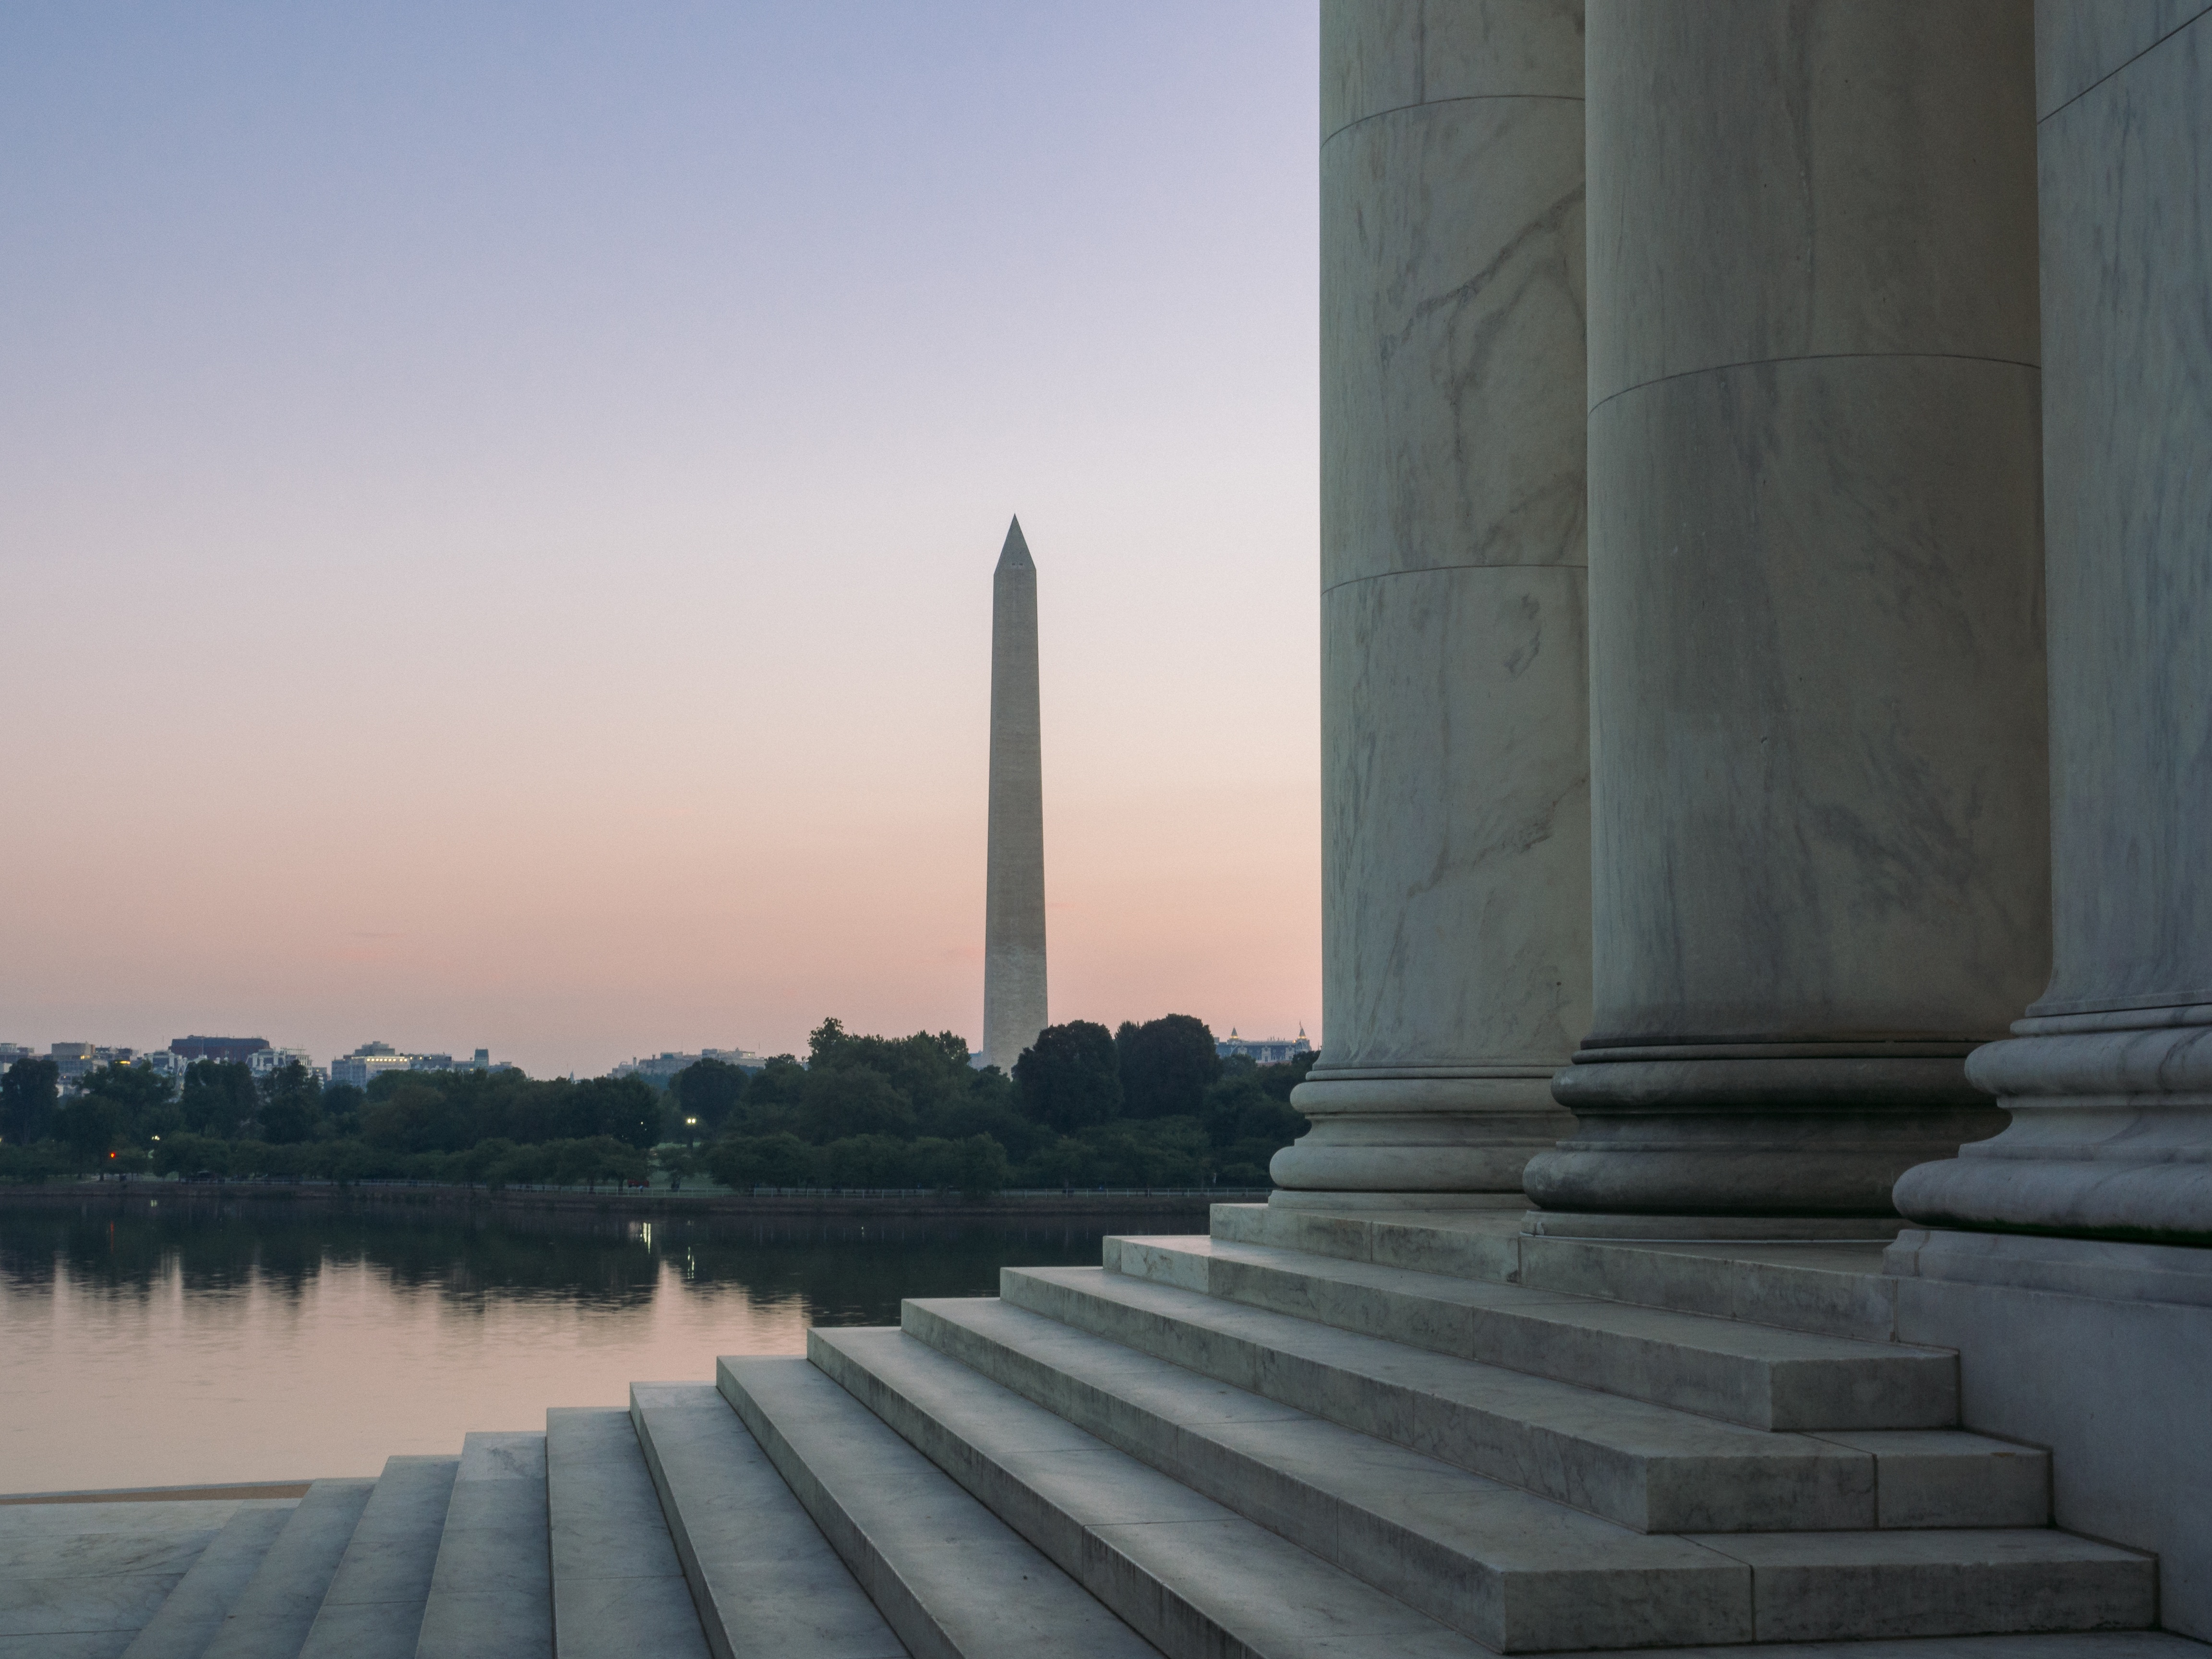
monument, column, landmark, temple